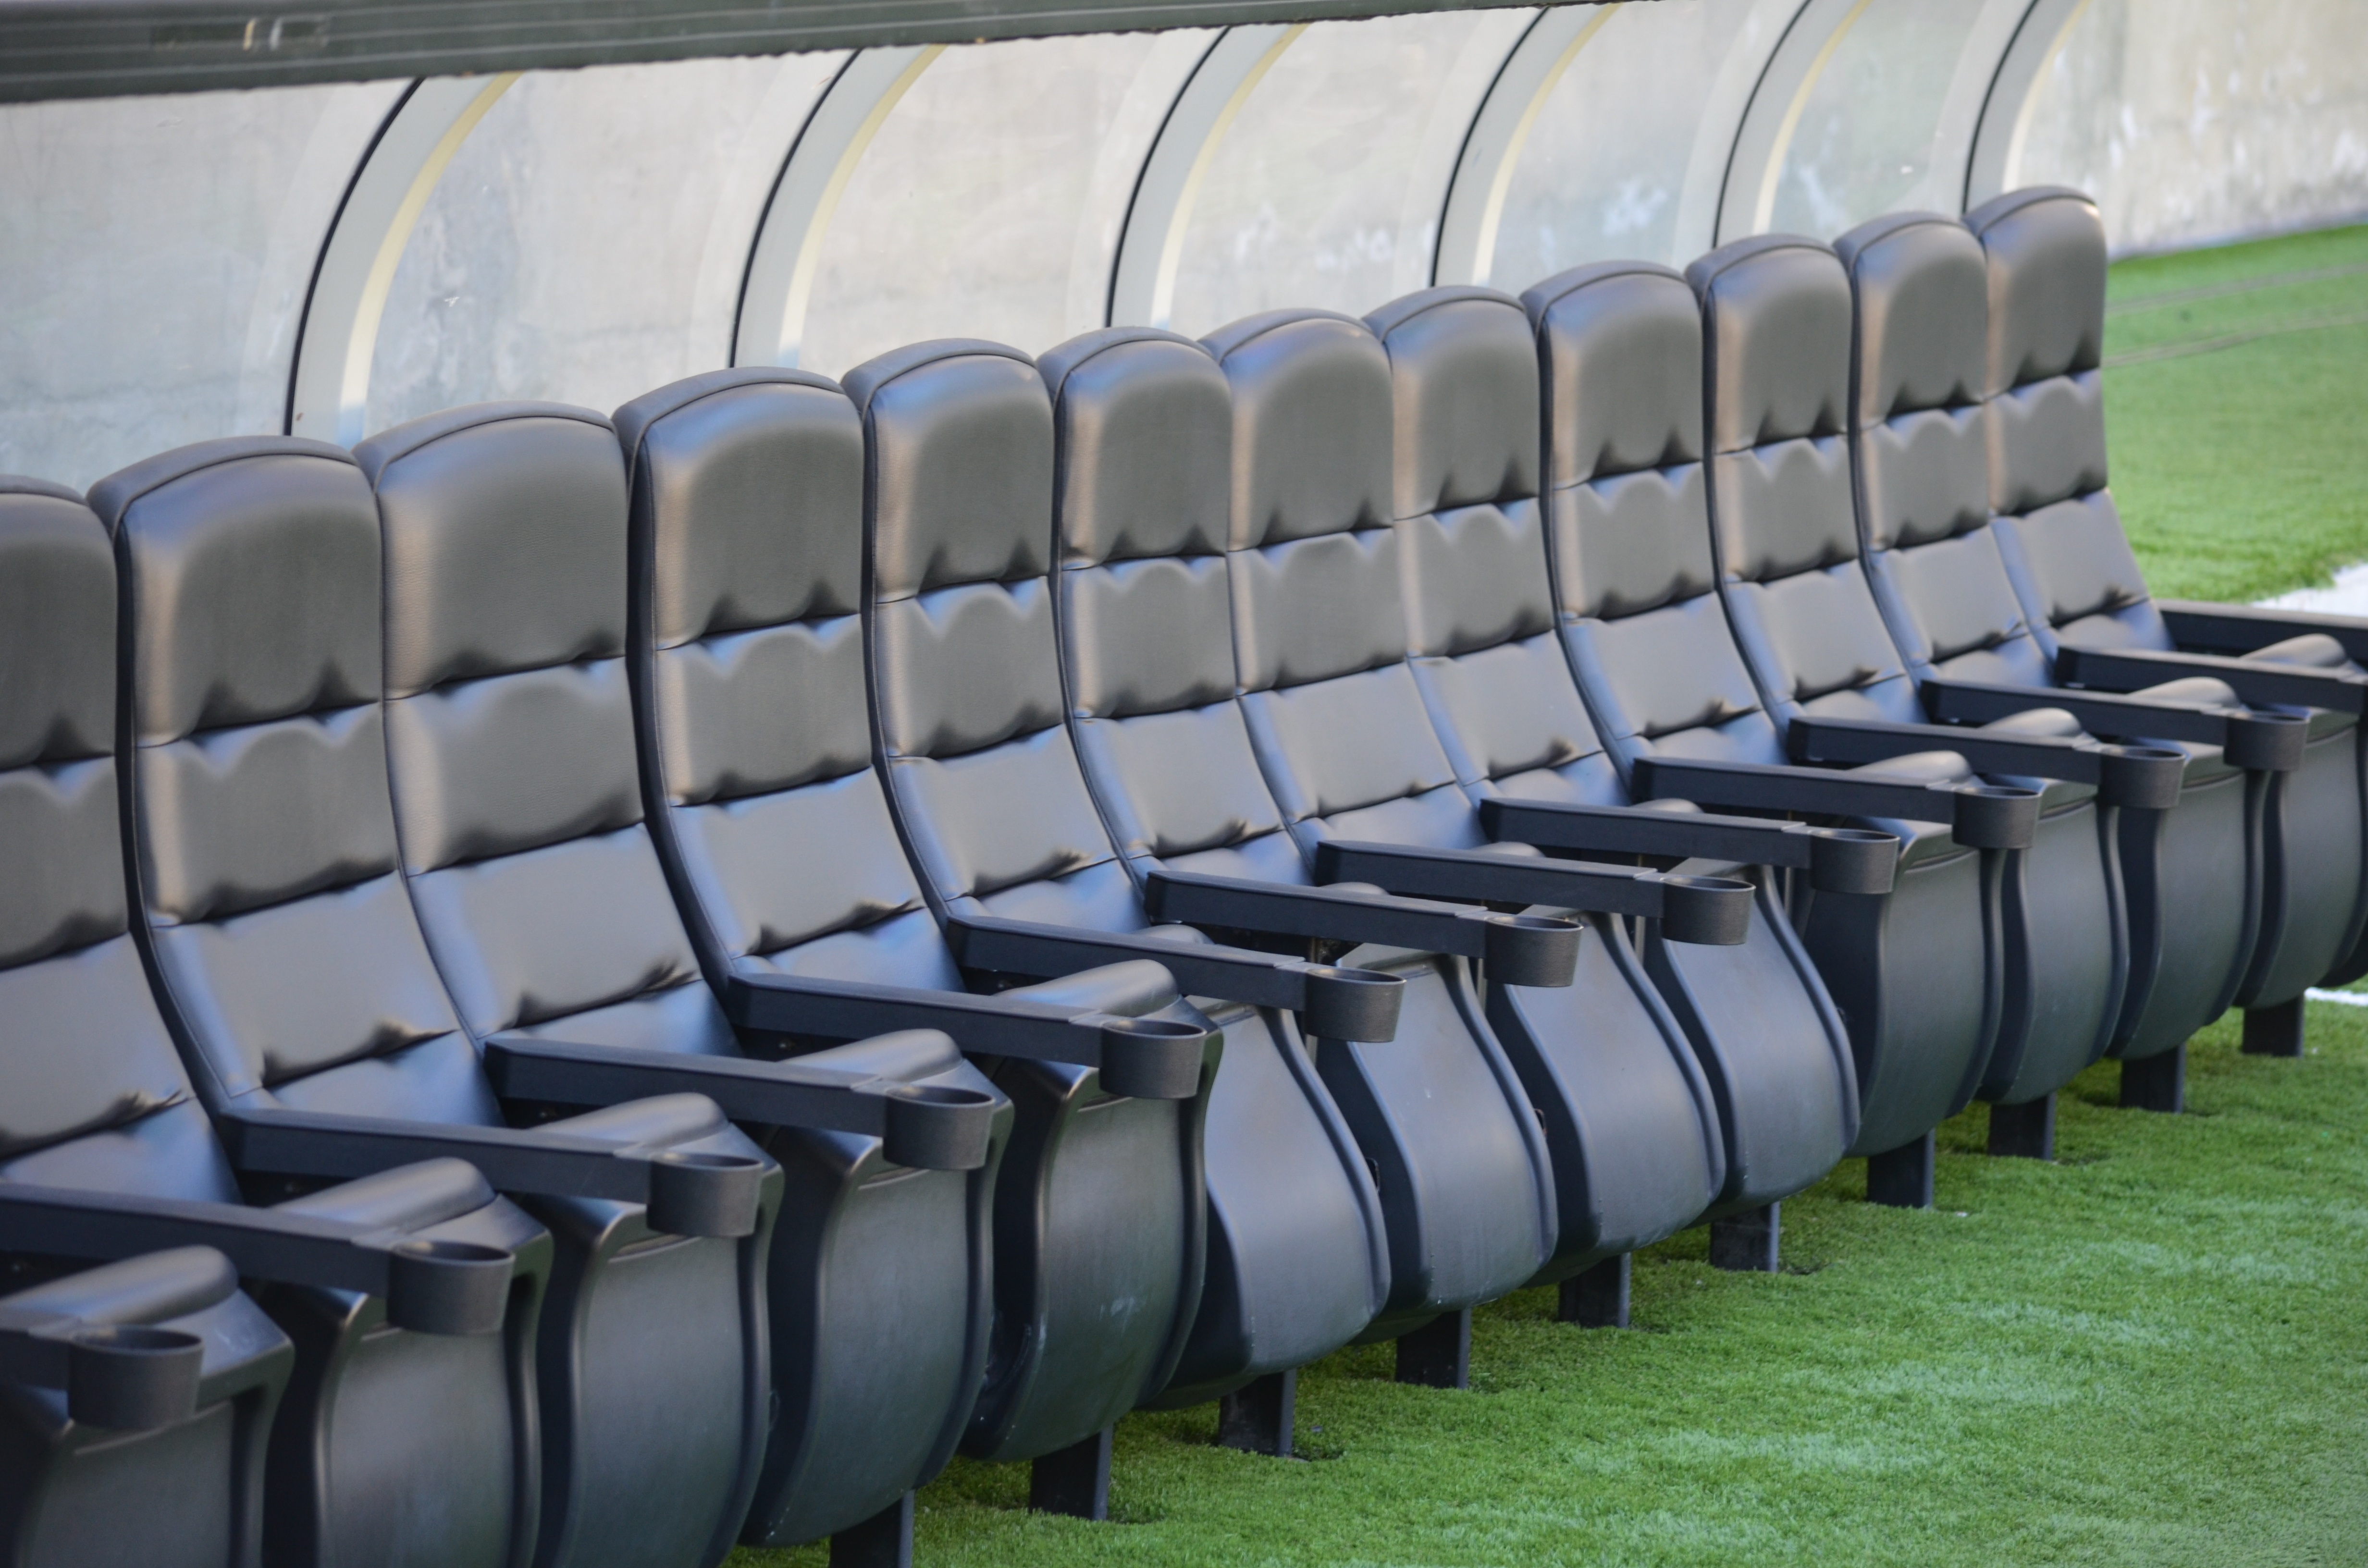
structure, auditorium, furniture, room, stadium, bank, wait, man made object, sport venue, recently